List of decommissioned ships of the Hellenic Navy

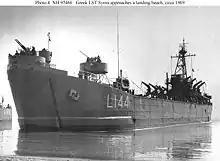
LST HS "Syros", L144

Eight former United States Navy LST Mark 2.